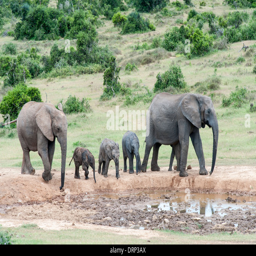
female elephants with calves at a waterhole